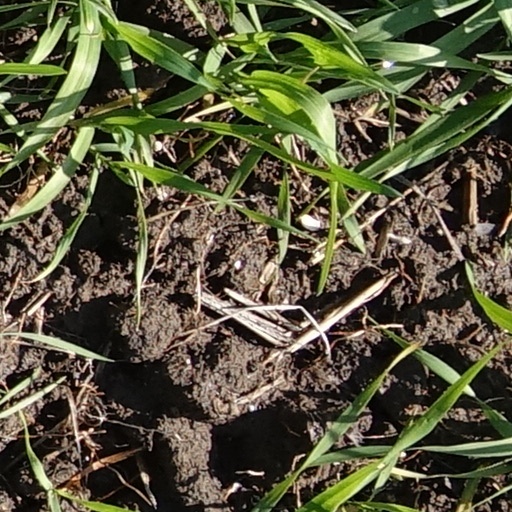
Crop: wheat